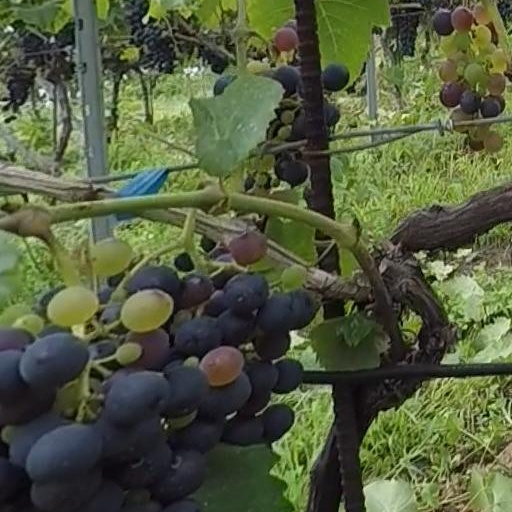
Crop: grape